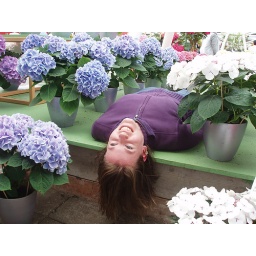
Lying in a bed of flowers